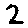
Label: 2